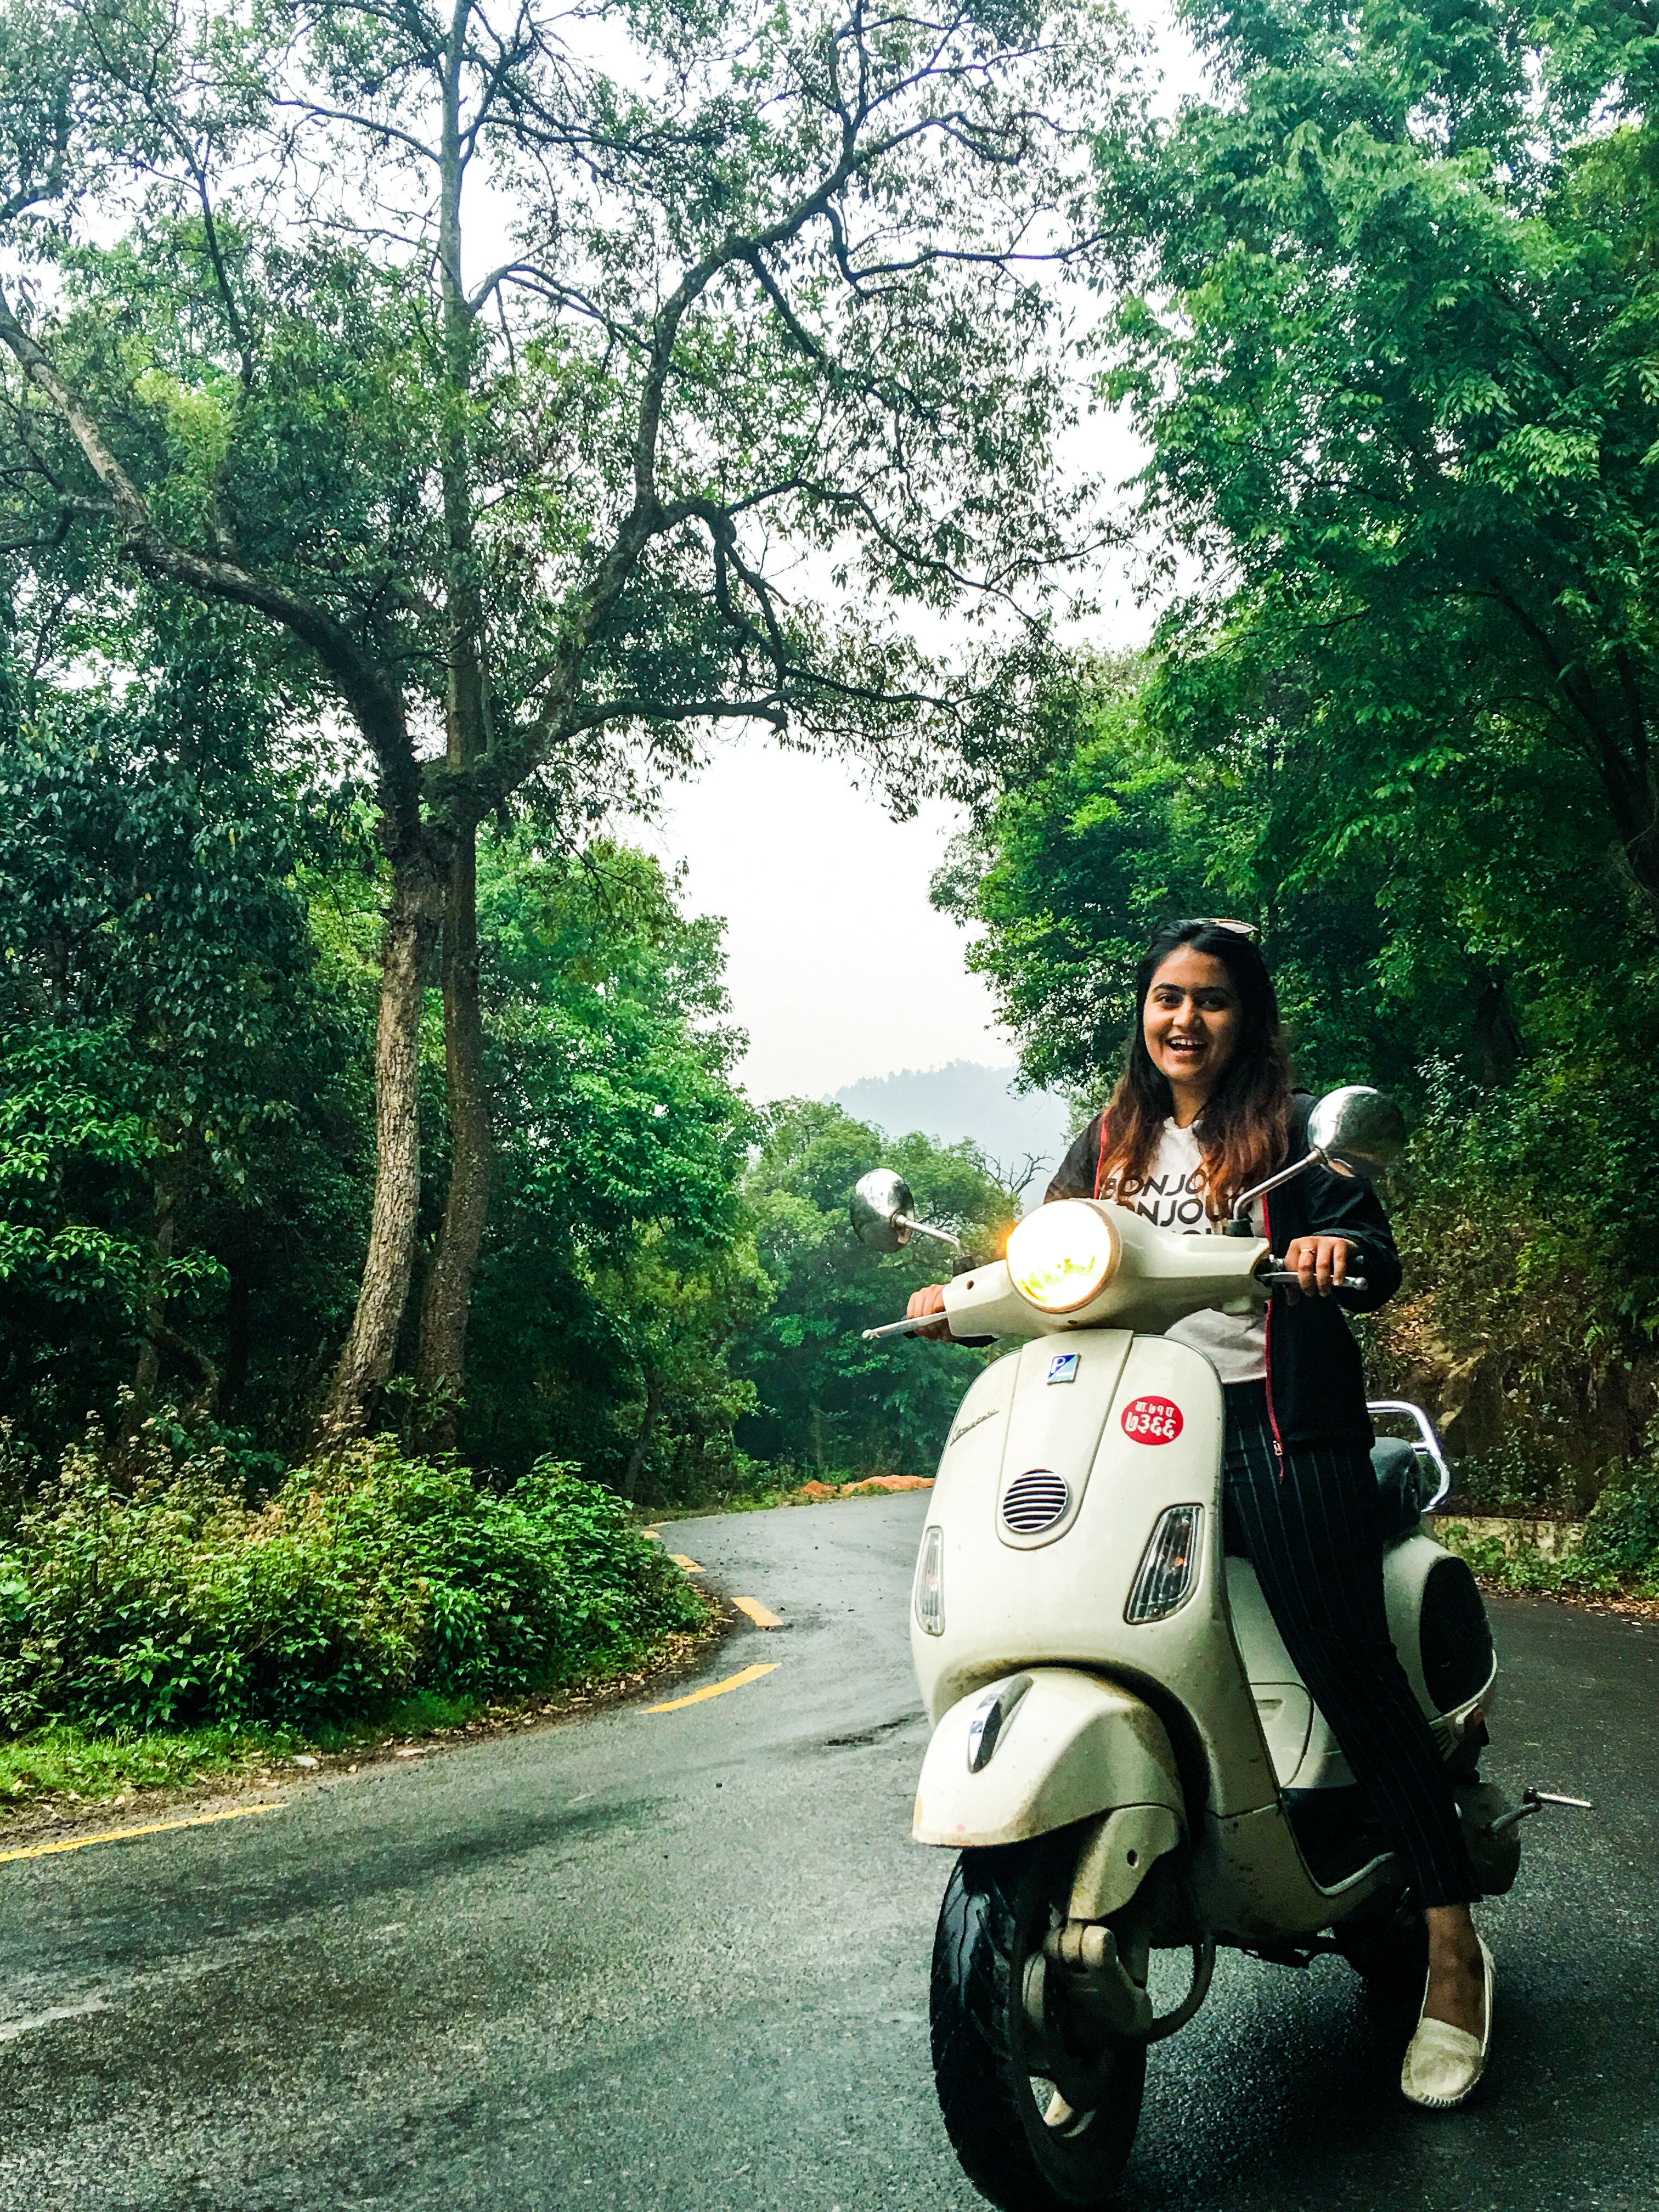
motor vehicle, scooter, vespa, green, vehicle, tree, mode of transport, snapshot, grass, sky, automotive design, plant, photography, road, Adventure game, car, tourism, motorcycle, forest